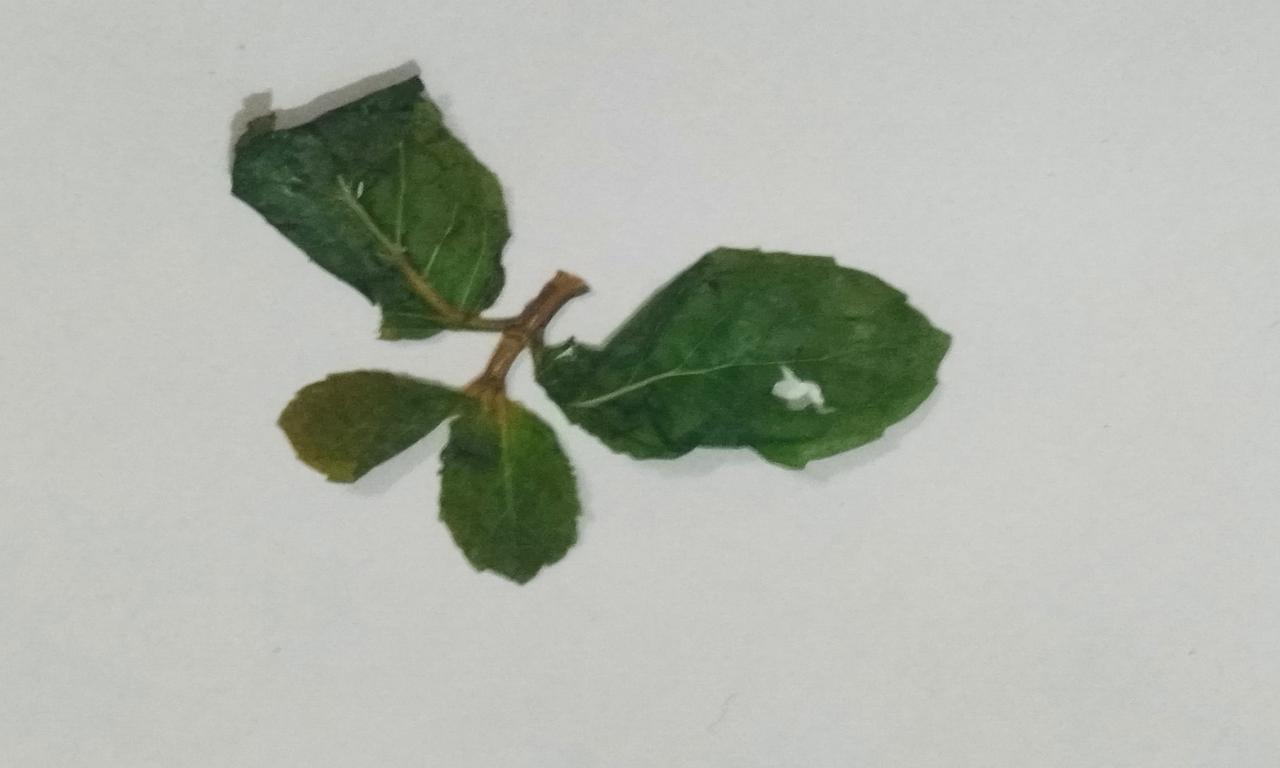
Label: Dried